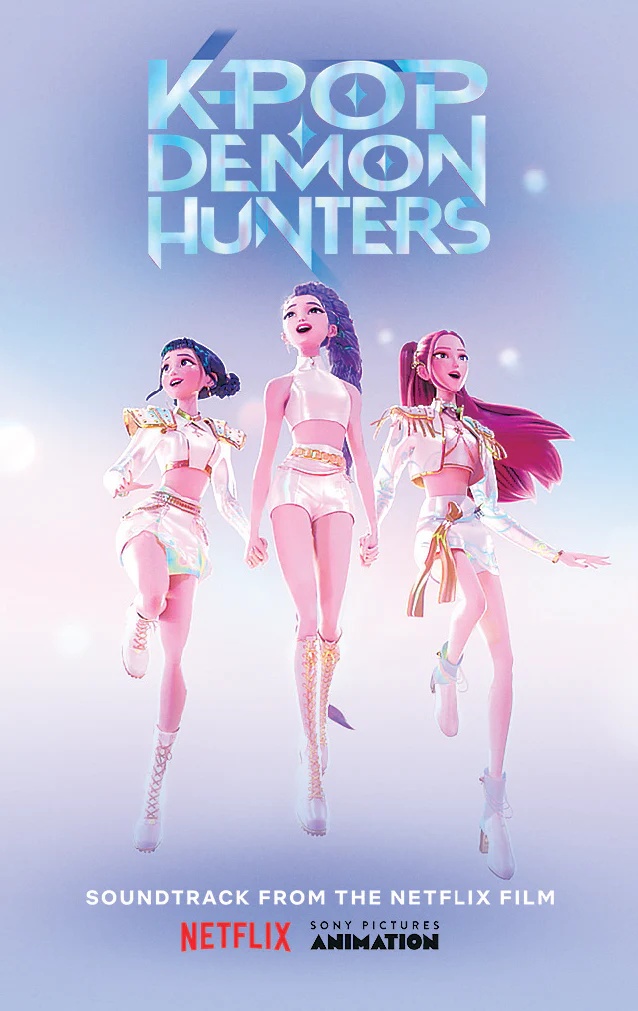
KPop Demon Hunters
37 min Music English 5-14 Yoto Says: Music From the Hit Netflix Film KPop Demon Hunters, Featuring Chart-Topping Songs “Golden” and “Your Idol.” KPop Demon Hunters is the official soundtrack to the hit Netflix film and follows Rumi, Mira, and Zoey as they sing and save the day. Featuring massive tracks, including "How It’s Done", "Golden", "Soda Pop", "Your Idol" and the rousing finale "What It Sounds Like". The songs move from stadium sized anthems to quiet moments, so kids can dance along, sing along, or just listen and imagine being part of the HUNTR/X team. Tracks included: TAKEDOWN (JEONGYEON, JIHYO, CHAEYOUNG) How It's Done Soda Pop Golden Strategy Takedown Your Idol Free What It Sounds Like 사랑인가 봐 Love, Maybe 오솔길 Path Marcelo Zarvos Score Suite
Brand: Yoto
Category: Media > Music & Sound Recordings > Spoken Word & Field Recordings